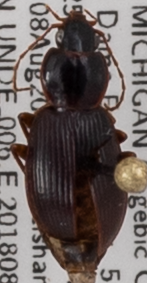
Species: Synuchus impunctatus
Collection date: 2018-08-08
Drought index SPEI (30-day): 0.54
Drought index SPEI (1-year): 1.01
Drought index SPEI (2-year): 2.09